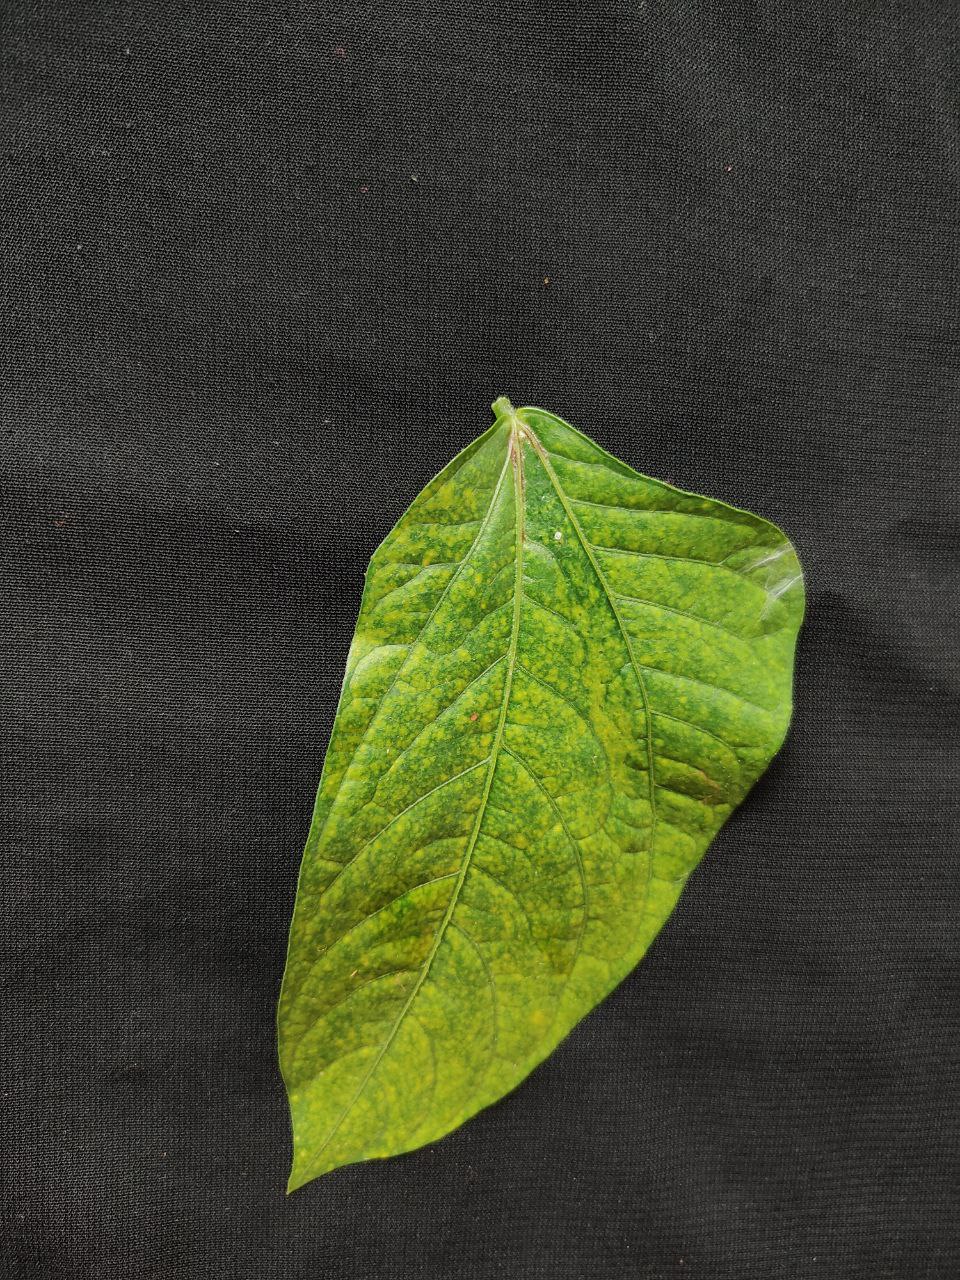
Crop: cowpea
Leaf condition: Mosaic Virus